Ghost story

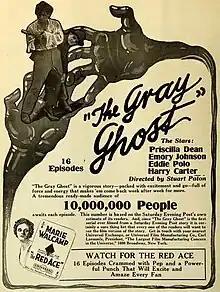
The Gray Ghost (1917).

The "classic" ghost story arose during the Victorian period, and included authors such as M. R. James, Sheridan Le Fanu, Violet Hunt, and Henry James. Classic ghost stories were influenced by the gothic fiction tradition, and contain elements of folklore and psychology. M. R. James summed up the essential elements of a ghost story as, "Malevolence and terror, the glare of evil faces, 'the stony grin of unearthly malice', pursuing forms in darkness, and 'long-drawn, distant screams', are all in place, and so is a modicum of blood, shed with deliberation and carefully husbanded ...".